Jessica Sutta

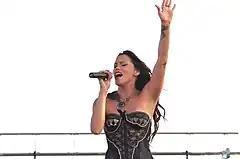
Sutta performing live in 2012.

On September 19, 2010, Sutta released her debut solo single, "I Wanna Be Bad", as an independent artist, and the music video premiered exclusively on MTV. In 2011 Sutta signed with Hollywood Records and released her first single on a record label, "Show Me", on August 23. The song peaked at number one on the US Dance Club Songs, becoming the first former Pussycat Dolls to reach the top of an American chart. In 2012 she worked on her debut album, titled "Sutta Pop" and produced by Timbaland, RedOne and Busbee, recording songs such as "Amplify", "Good Boy", "Jack in the Box", "Disco Ball" and "Kissing the Sky". She also toured in festivals in US. Sutta planned to release "Make It Loud" as the lead single, but in October 2012 she was dropped from Hollywood and the album was canceled; the label said they didn't know how to promote her image into a catalog of teen artists. She has since stated that she still intends to release the album.